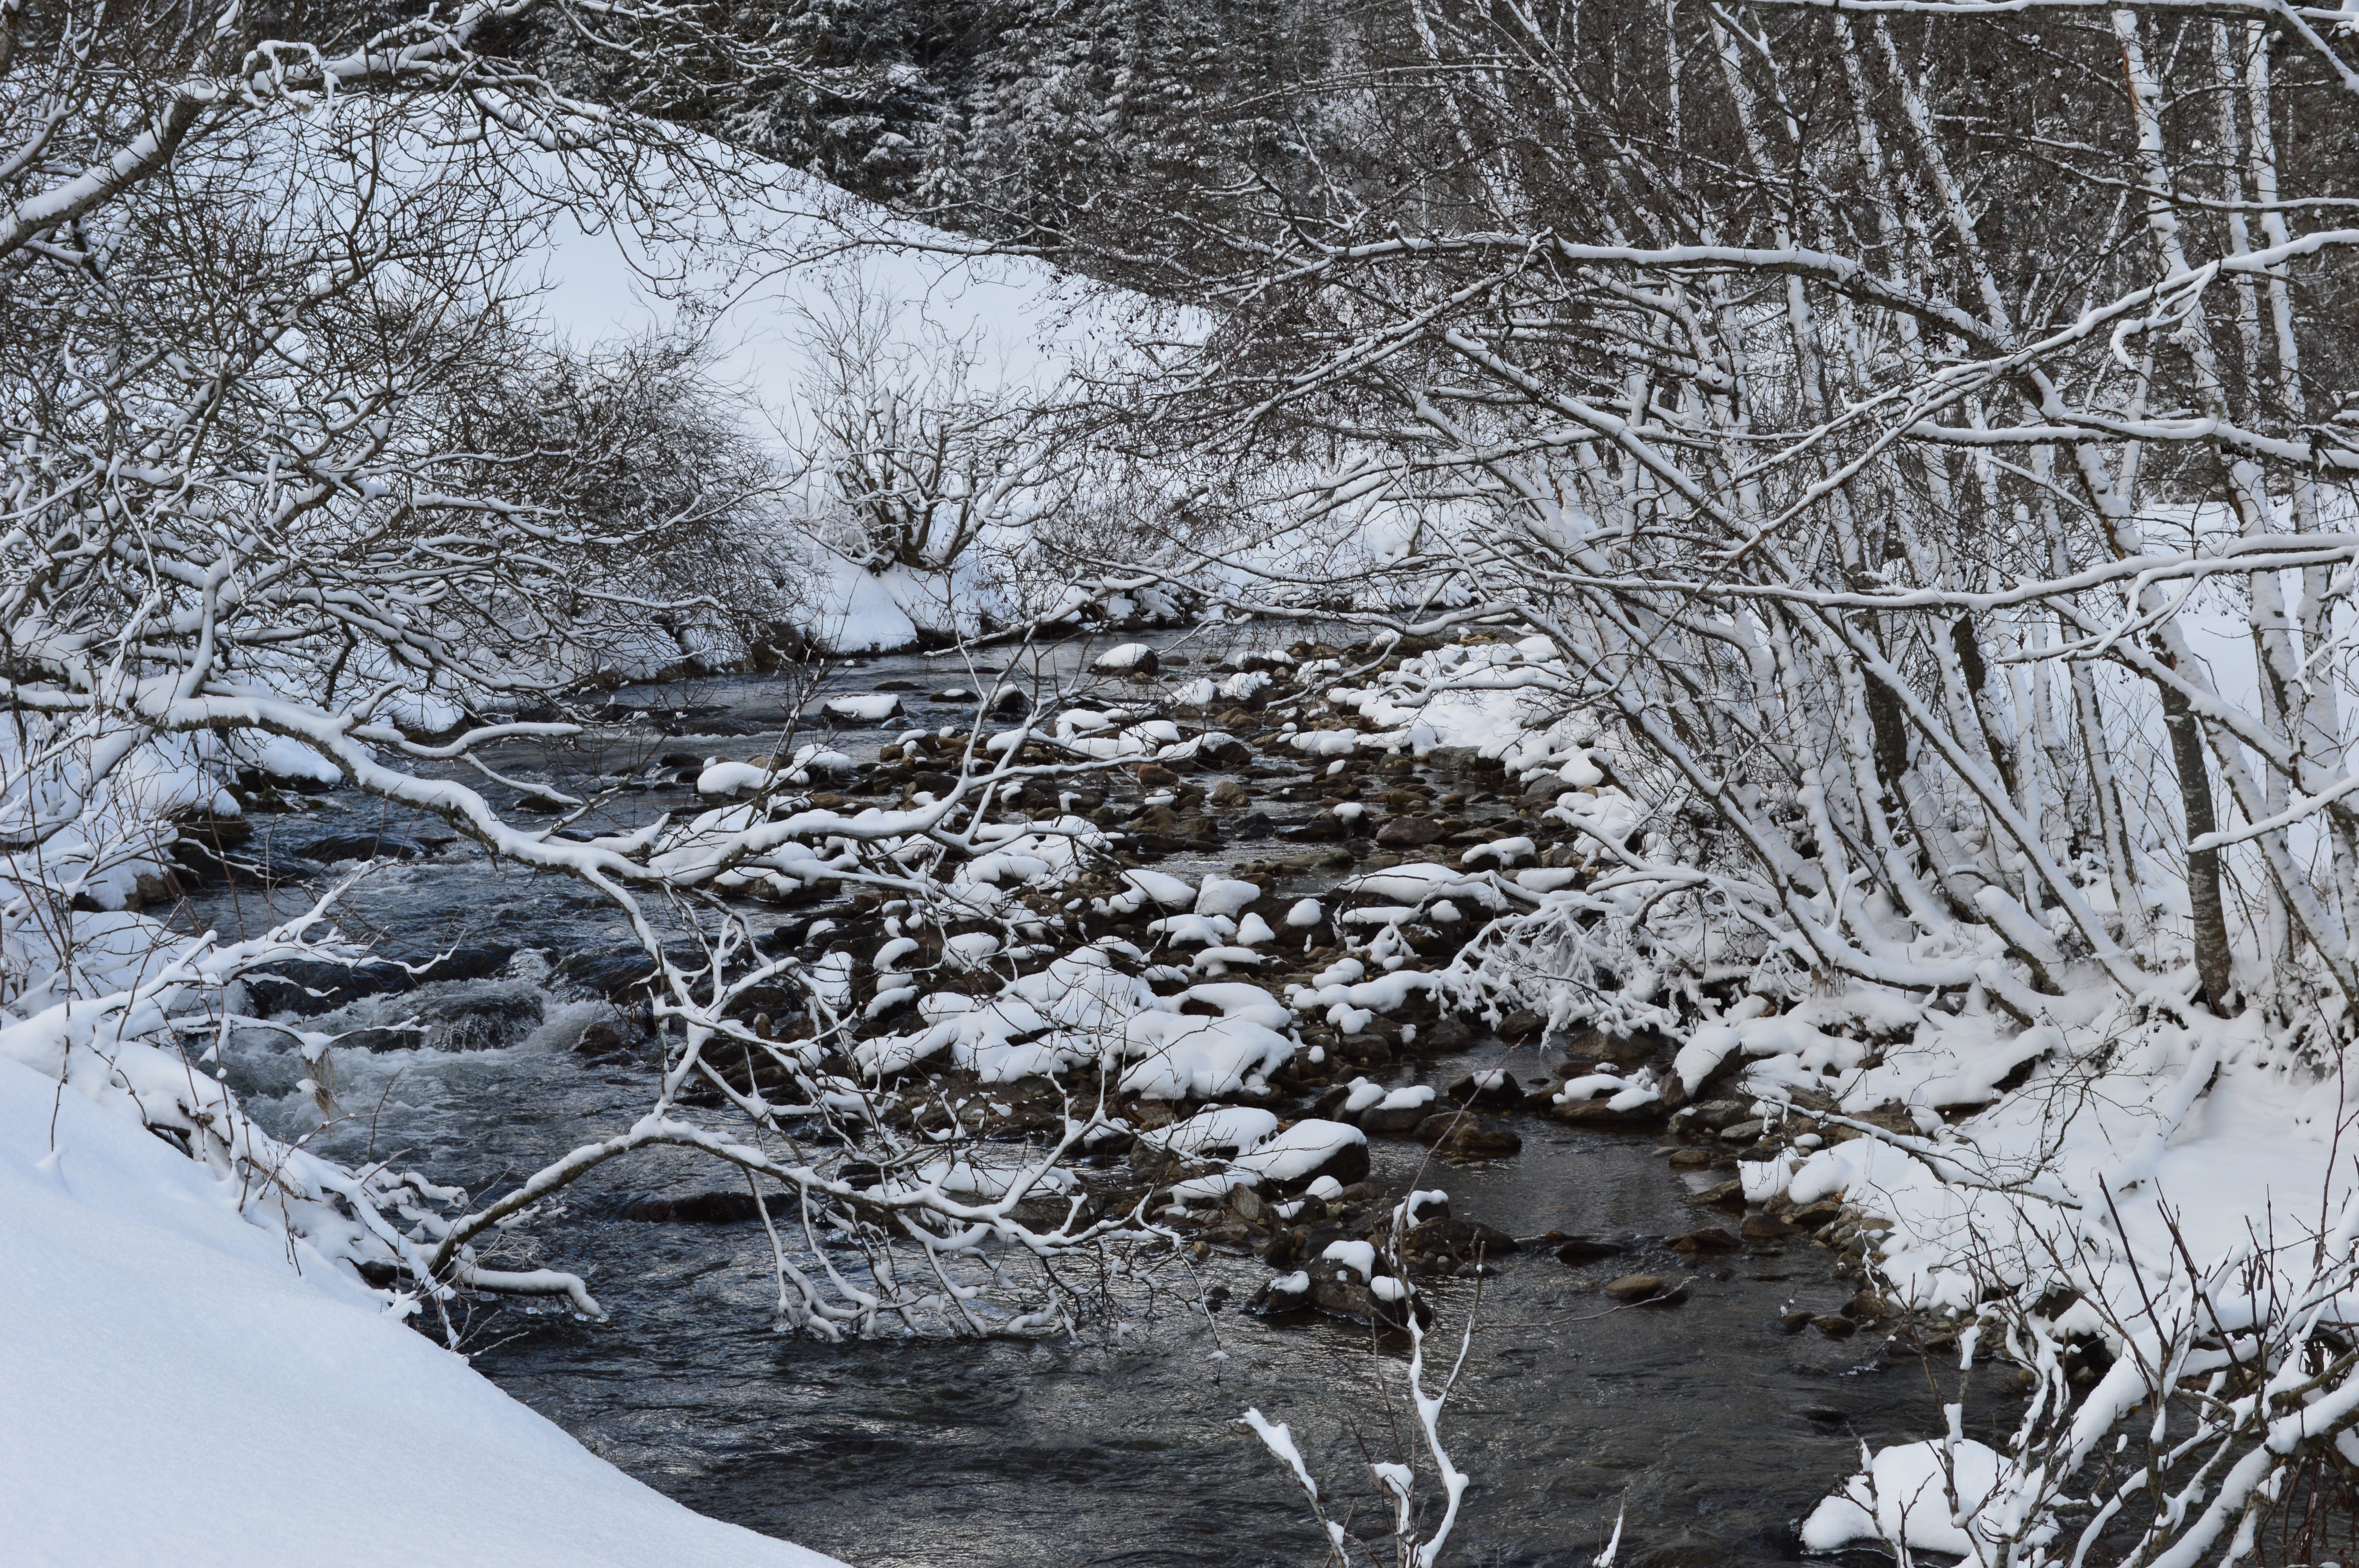
tree, water, nature, forest, branch, snow, winter, frost, river, stream, ice, weather, season, woodland, wintry, freezing